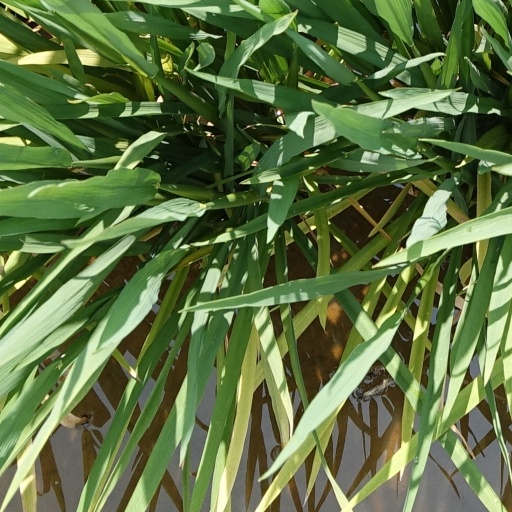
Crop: rice